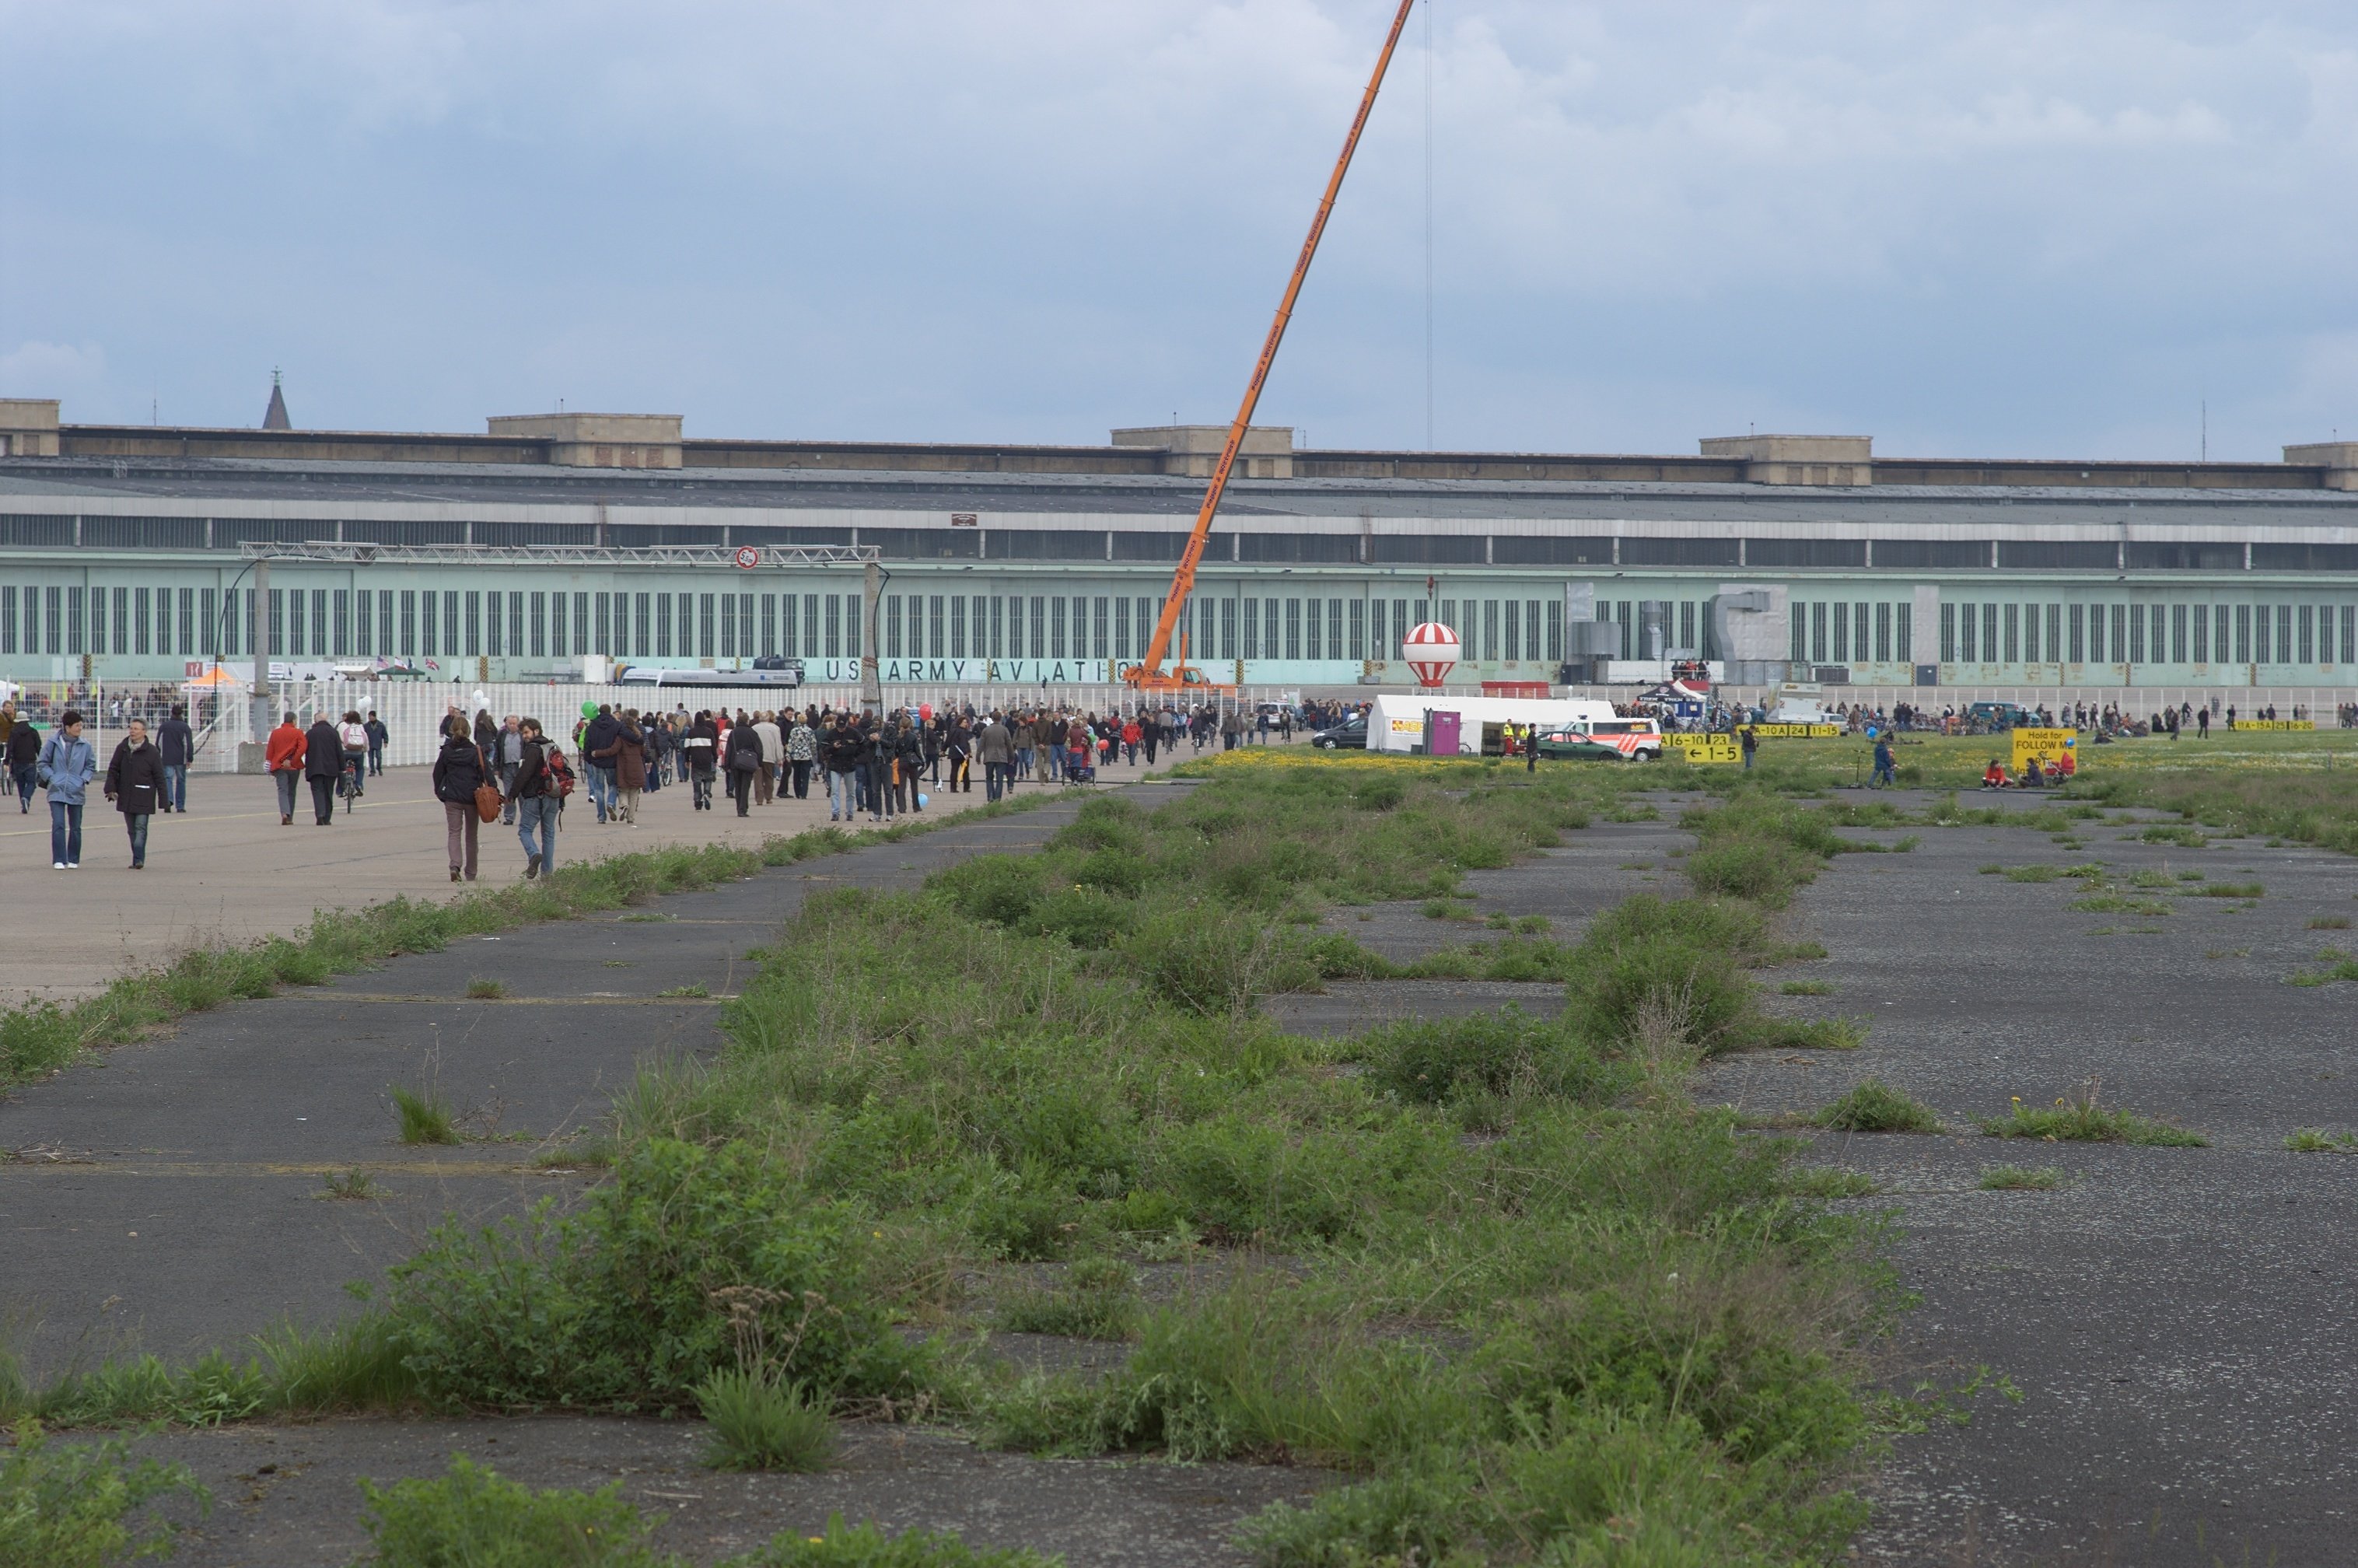
coast, structure, boardwalk, walkway, airport, stadium, arena, rawtherapee, germany, deutschland, berlin, walimex, samyang, pentax, race track, 85mm, flughafen, lenstagged, steffenzahn, k100d, justpentax, iamflickr, 85mmf14, walimex85mm, walimexpro8514if, tempelhof, sport venue